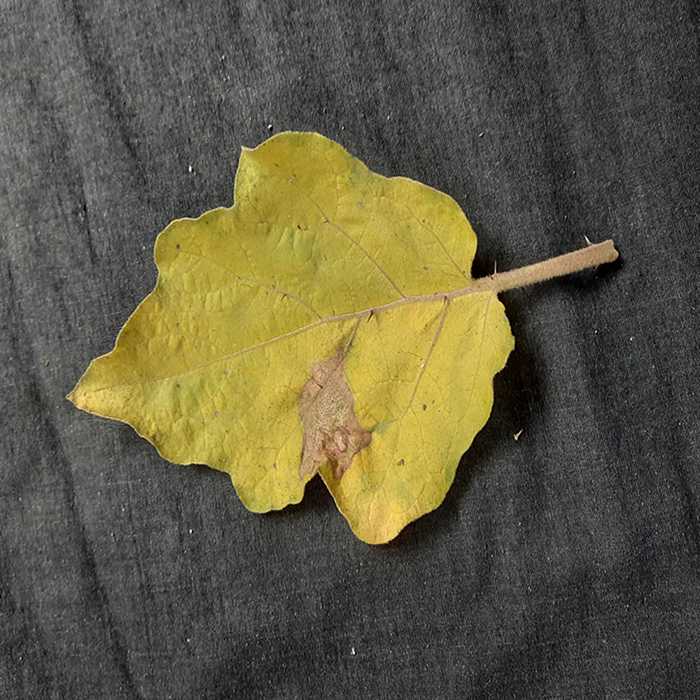
Plant: Eggplant
Label: Eggplant verticillium wilt